Presidency of Jimmy Carter

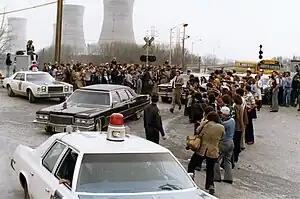
Carter at Three Mile Island nuclear accident, April 1979

In 1973, the Organization of Petroleum Exporting Countries (OPEC), based in the Middle East, had reduced output to raise world prices and to hurt Israel and its allies, including the United States. This sparked the 1973 Oil Crisis, a period of high oil prices, which in turn forced higher prices throughout the American economy and slowed economic growth. The United States continued to face energy issues in the following years, and during the winter of 1976–1977 natural gas shortages forced the closure of many schools and factories, leading to the temporary layoffs of hundreds of thousands of workers. By 1977, energy policy was one of the greatest challenges facing the United States. Oil imports had increased 65% annually since 1973, and the U.S. consumed over twice as much energy, per capita, as other developed countries.